Ukrainian Social Democratic Labour Party

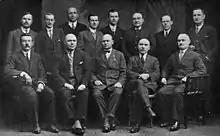
Members of the Ukrainian Social Democratic Labour Party Conference in Poděbrady, 1926

As the government of Ukraine was emigrating into exile during the Russian-Ukrainian war of 1918–1919, a section of the USDLP was formed as the 'Foreign Delegation' of the party. During 1919 the party's Central Committee included Yosyp Bezpalko, Andriy Livytsky, Mykola Shadlun, and I. Romanchenko. At the party's conference September 9–13, 1919 in Vienna the Central Committee requested for its party members to withdraw out of the government. USDLP had members in Czechoslovakia, Poland, Germany and France, amongst other countries with the center in Prague. Isaak Mazepa was the secretary of the Foreign Delegation while other members of the Foreign Delegation included Yo. Bezpalko, Fedenko, I. Romanchenko, amongst others. The party began issuing publications: "Sotsiyalistychna Dumka" (published in Lviv and Prague), "Vil'na Ukraina" (Lviv) and "Sotsiyaldemokrat" (published monthly from 1925 from Poděbrady). The party was a member of the Labour and Socialist International between 1923 and 1940.